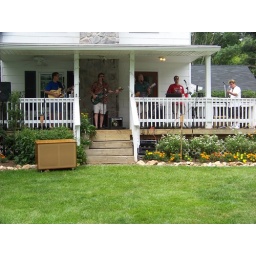
that guy in the red shirt may look familiar...